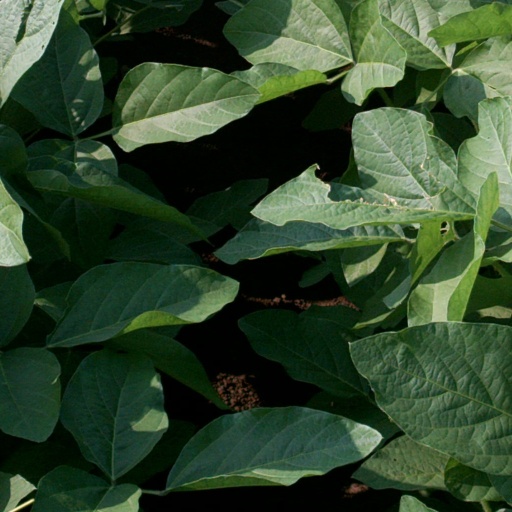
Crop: soybean